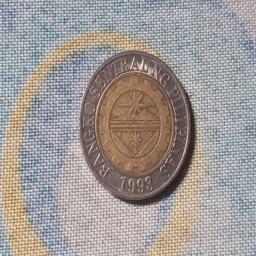
Label: 10_Old_Back